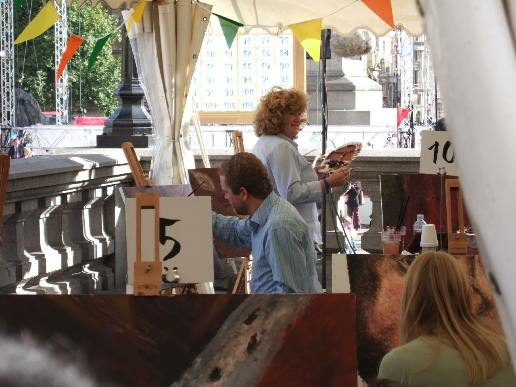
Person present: Yes